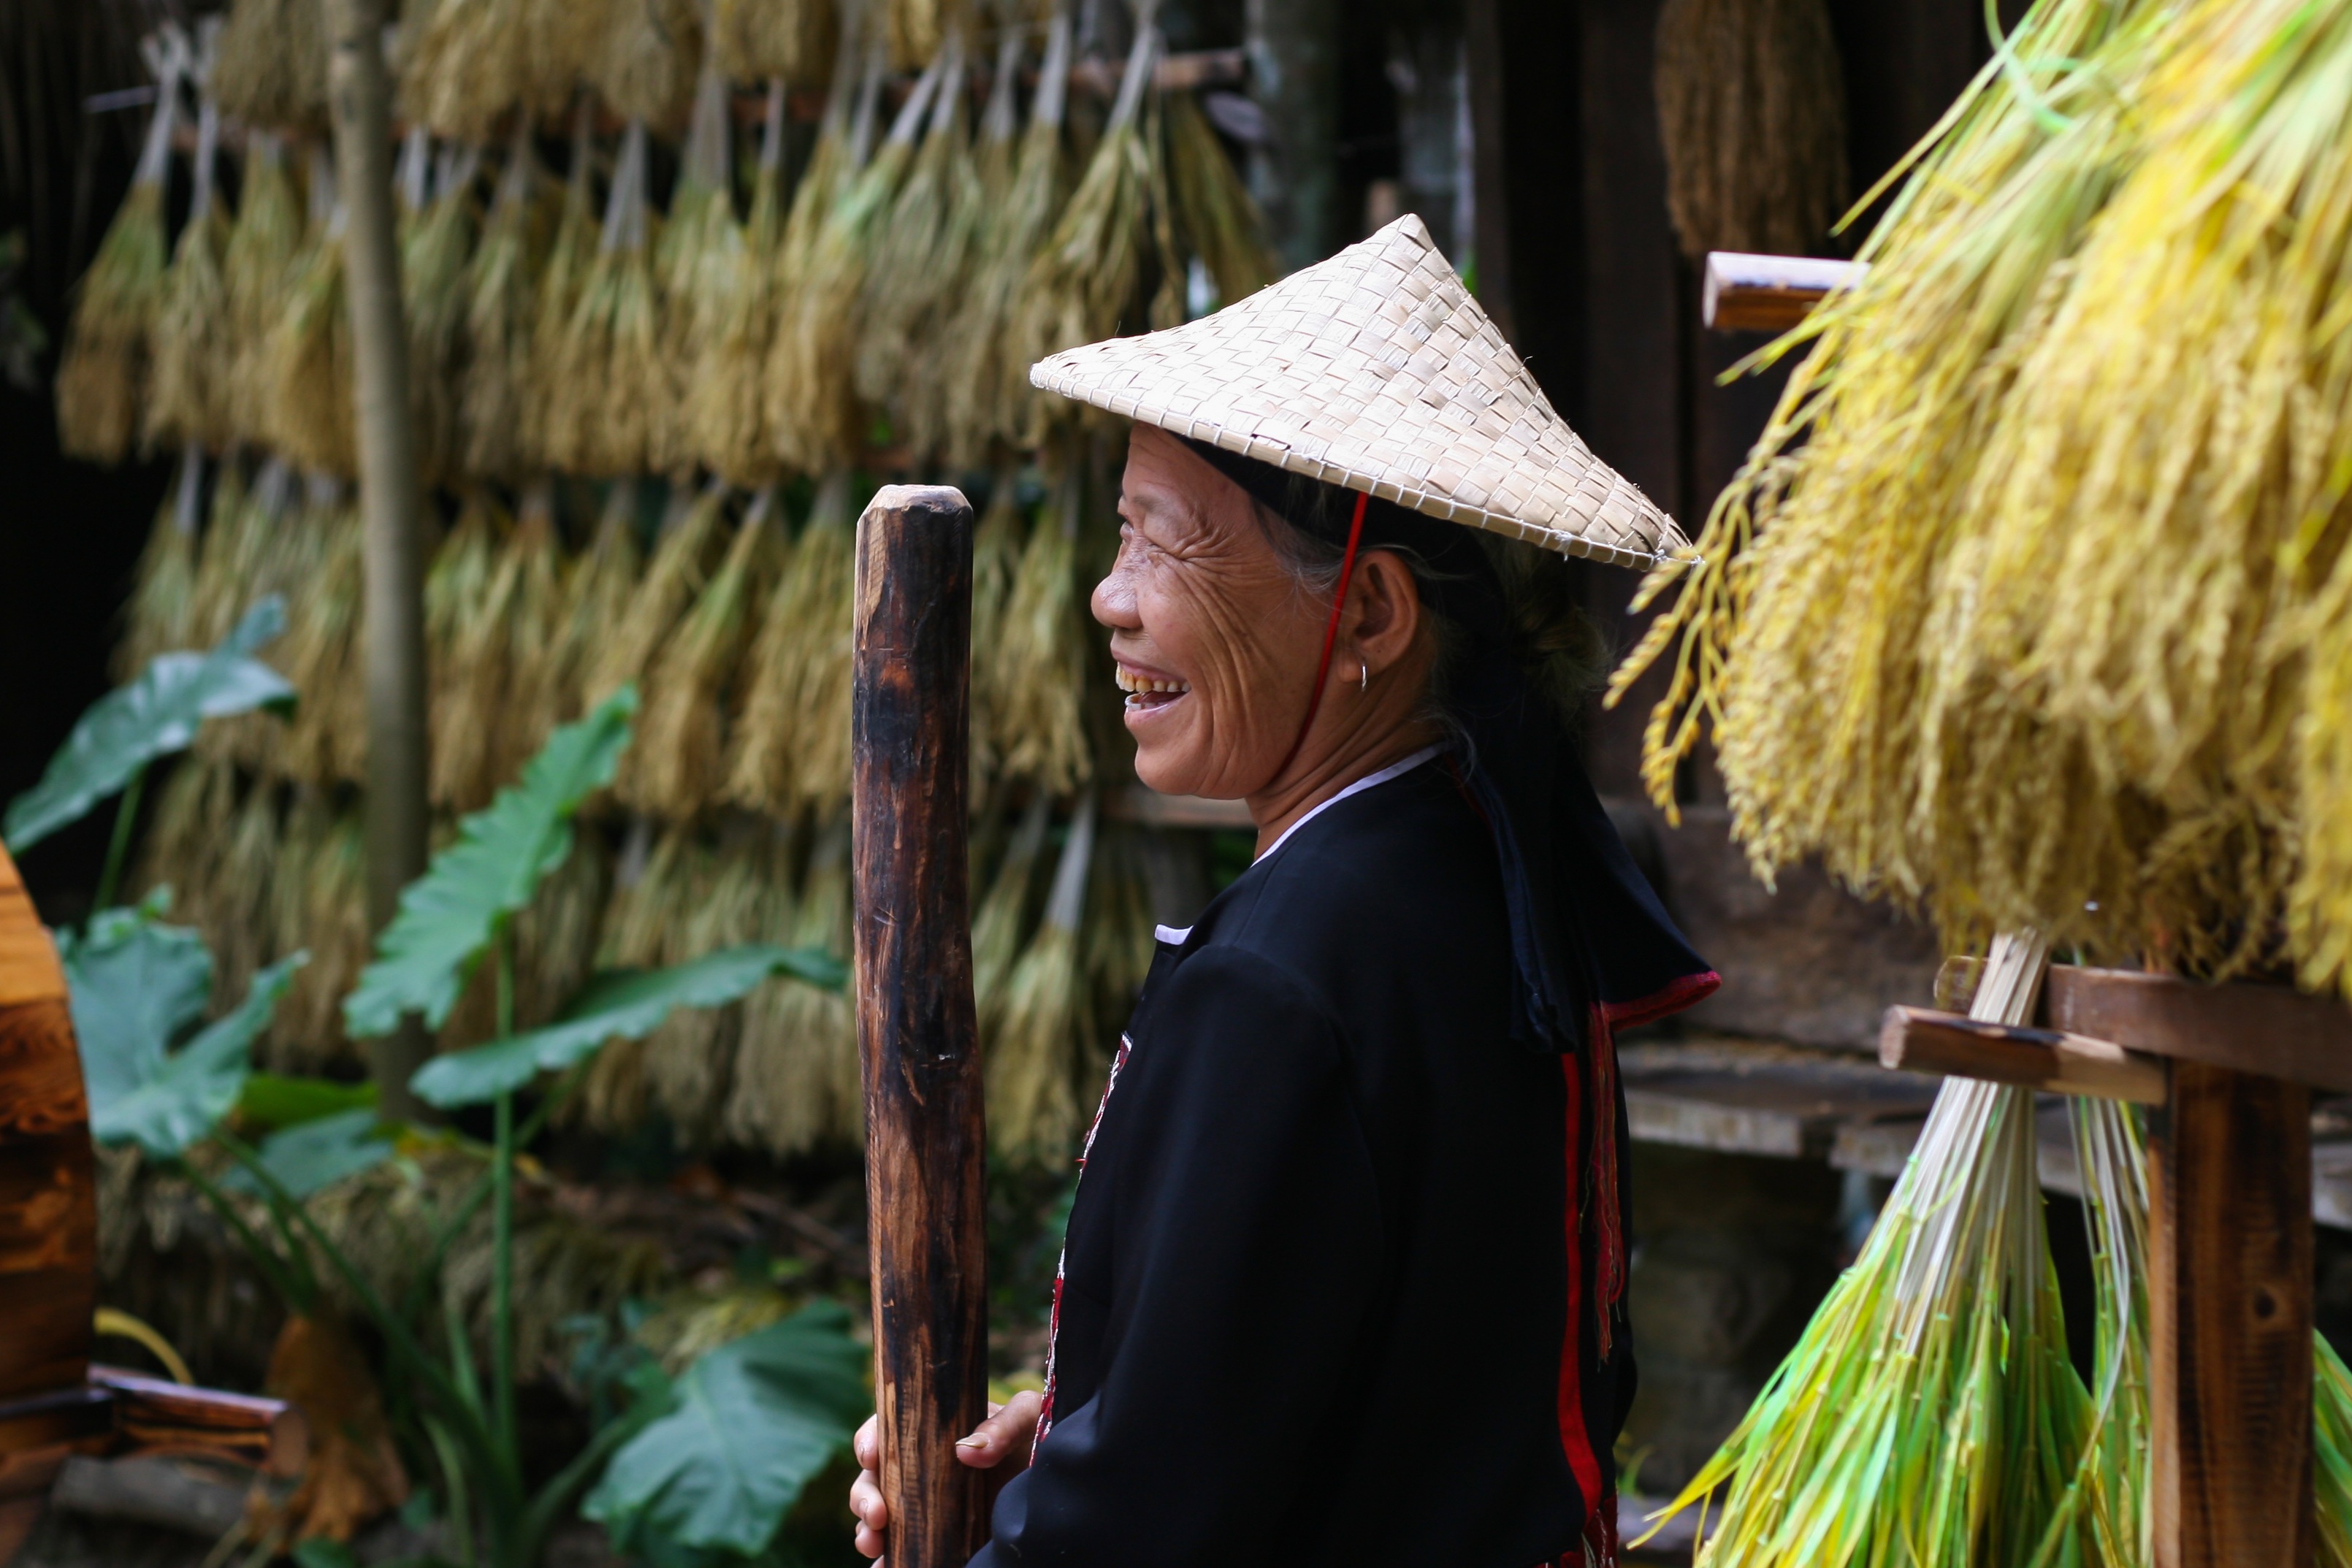
people, flower, old, asian, food, crop, asia, market, agriculture, smile, old woman, temple, culture, style, historical, tradition, china, traditional, chinese woman, chinese hat